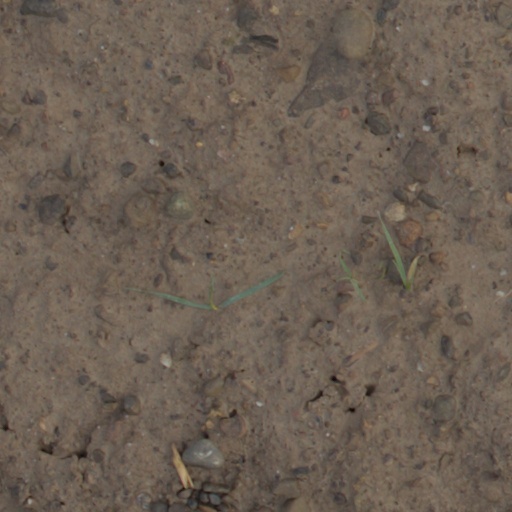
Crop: wheat